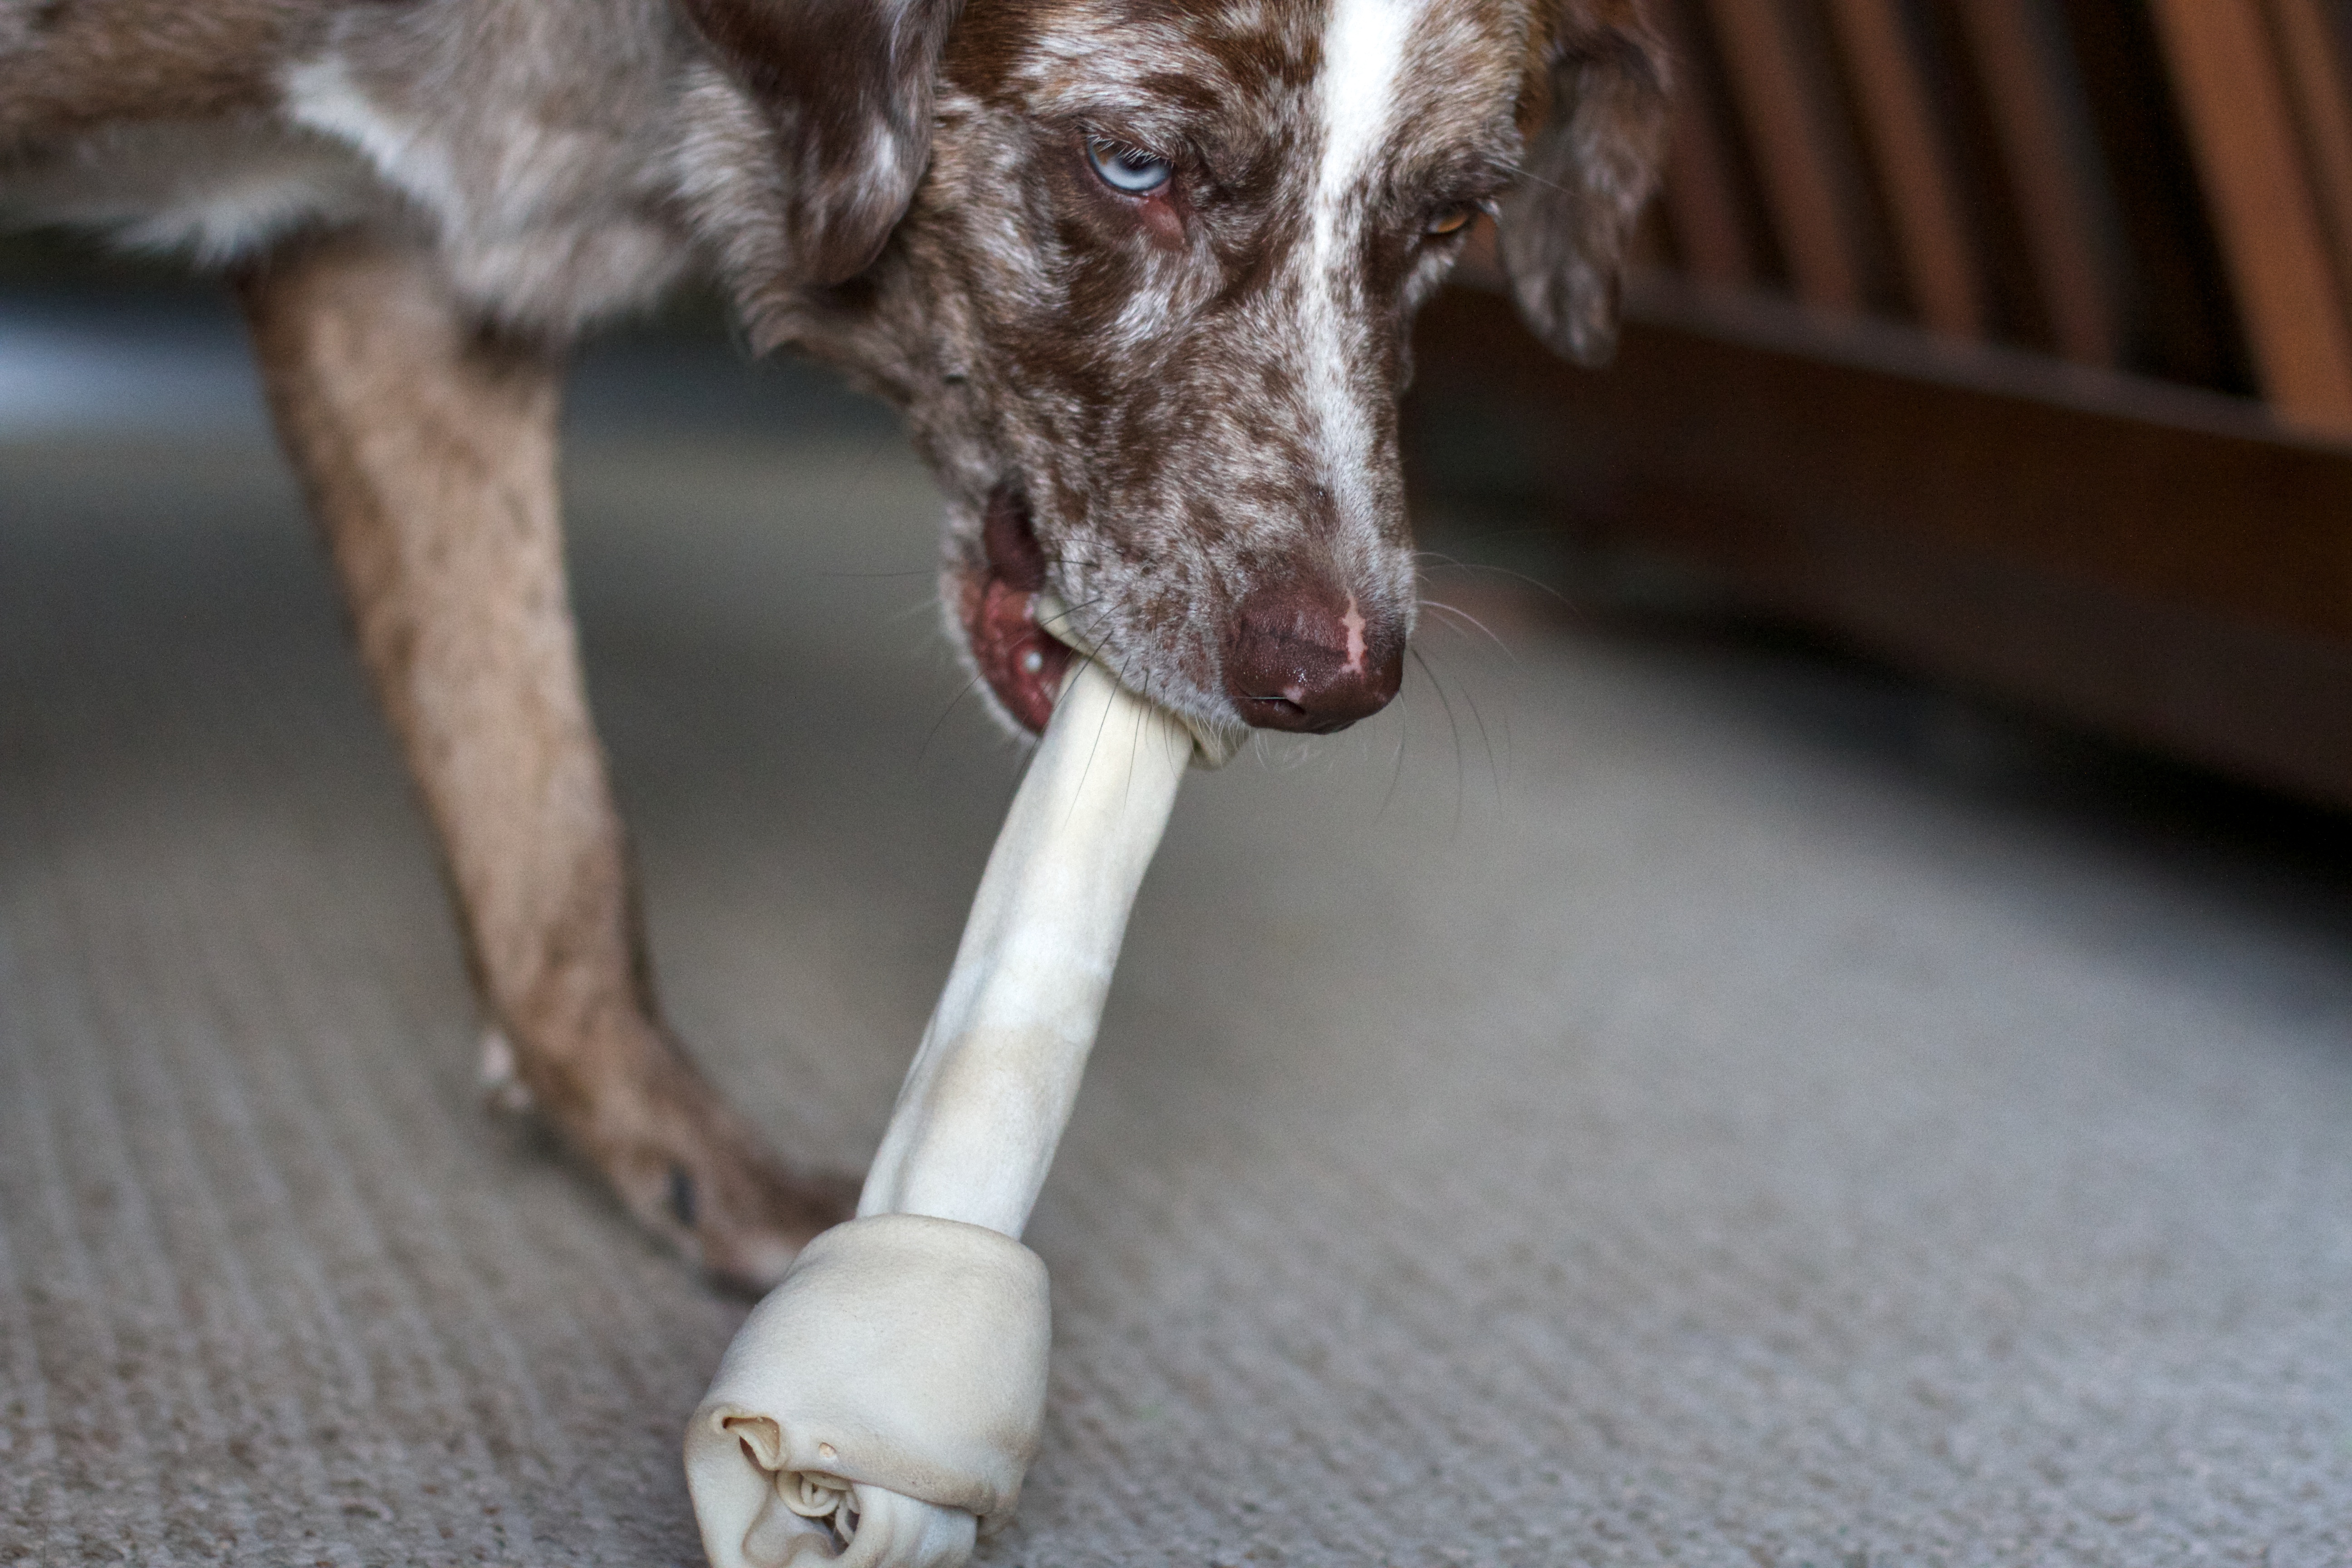
dog, mammal, vertebrate, felix, dog like mammal